Elizabeth David

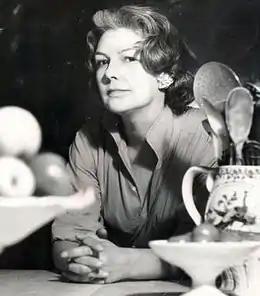
Elizabeth David,

Elizabeth David ( Gwynne, 26 December 1913 – 22 May 1992) was a British cookery writer. In the mid-20th century she strongly influenced the revitalisation of home cookery in her native country and beyond with articles and books about European cuisines and traditional British dishes.